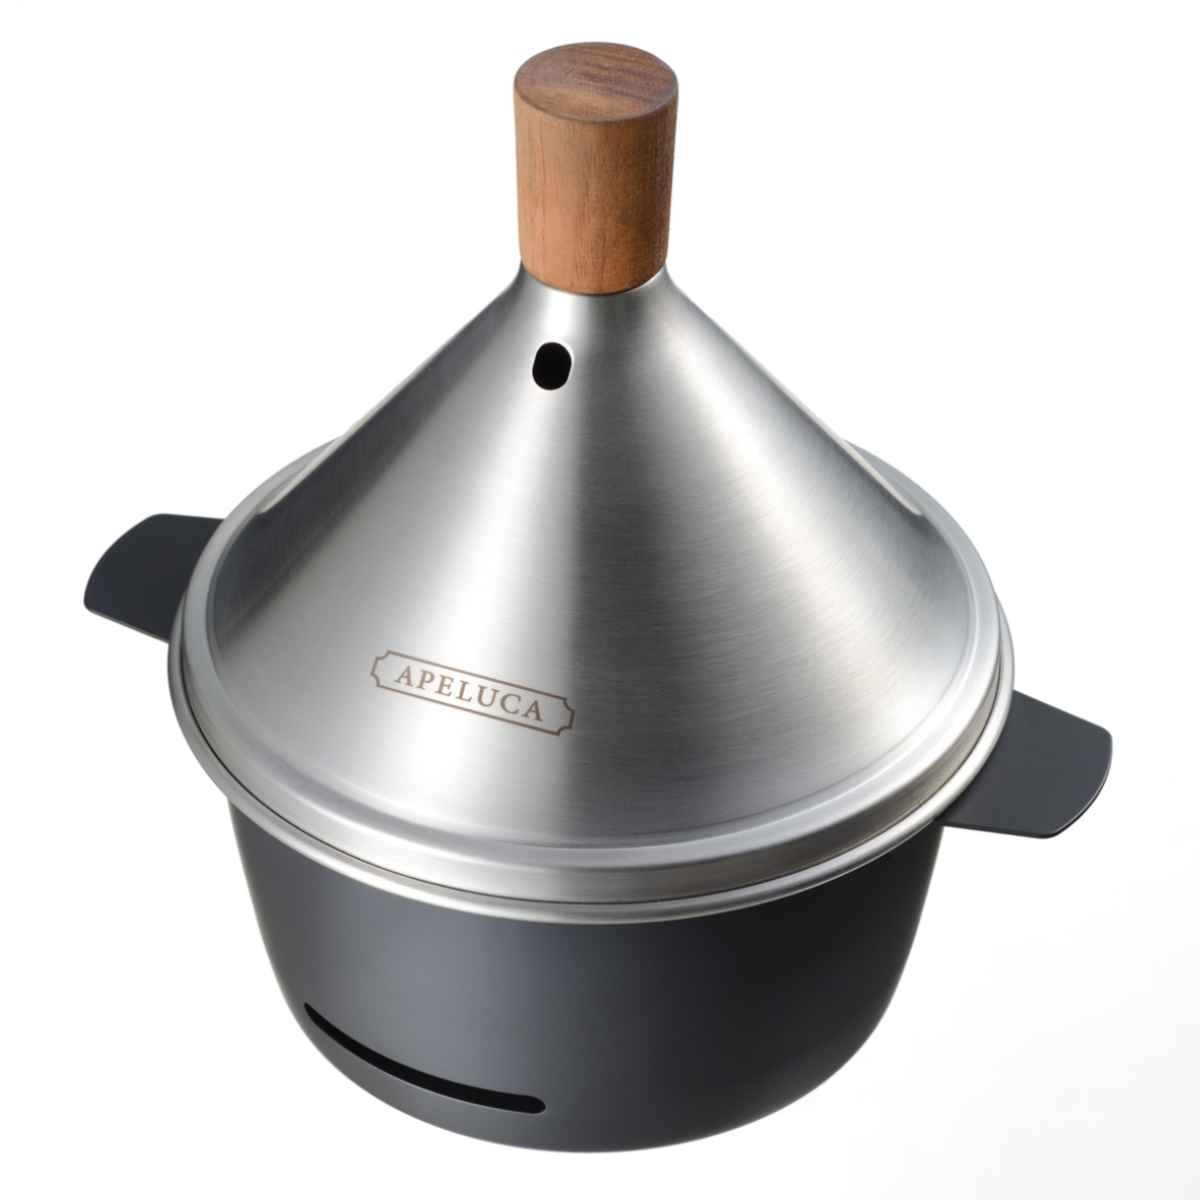
オークス/燻製器 APELUCA テーブルトップスモーカー 日本製
テーブルの上でゆったり過ごす贅沢な時間 テーブルの上で簡単・手軽に燻製を スタイリッシュなデザイン 贅沢な大人のAPELUCA時間 コンパクトで使いやすい 届いたらすぐに使えるセット 【ブランド】 オークス 【商品名】 燻製器 APELUCA テーブルトップスモーカー 日本製 【サイズ】 約 幅23×奥行18×高さ22（cm） 重量：830g 【素材】 本体：鋼板（シリコン樹脂塗装） 蓋、網：ステンレス鋼（クロム18％、ニッケル8％） チップ皿：ステンレス鋼（クロム18％） つまみ：ウォールナット（天然オイル塗り） 収納袋：綿 【生産国】 日本 【セット内容】 1セット （本体、蓋、チップ皿、網、スモークチップ50g、スモークウッド100g、収納袋、レシピ冊子） 【送料】 北海道/沖縄/離島：1,300円 その他地域：850円 【納期】 ご注文後最短5～7日でのお届けとなります。 ※共有在庫につき、ご注文のタイミング次第では欠品の場合がございます。 その際は、別途ご連絡とさせていただきます。ご了承ください。 【JANコード】4905343070009
Brand: +CASA [プラスカーサ] 公式オンラインストア
Category: Home & Garden > Kitchen & Dining > Kitchen Appliances > Food Smokers